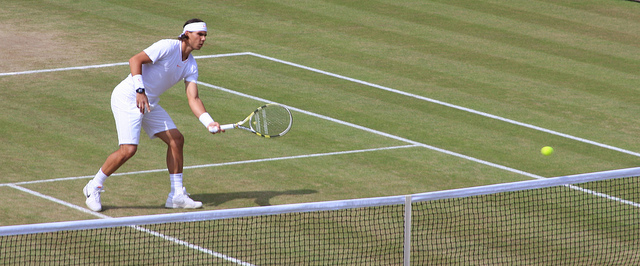
một người đàn ông đang quan sát đường bay của quả bóng tennis